Lidar

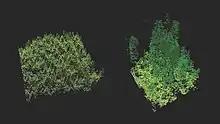
Lidar imaging comparing old-growth forest (right) to a new plantation of trees (left)

In April 2025, Dallas Fort Worth International Airport announced the deployment of a LiDAR-based platform for real-time monitoring of passenger and vehicle flows.